Carney triad

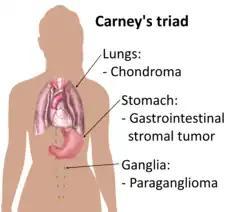

Carney triad (CT) is characterized by the coexistence of three types of neoplasms, mainly in young women, including gastric gastrointestinal stromal tumor, pulmonary chondroma, and extra-adrenal paraganglioma. The underlying genetic defect remains elusive. CT is distinct from Carney complex and Carney–Stratakis syndrome.